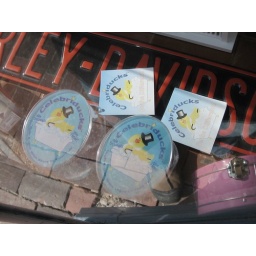
more ducks in a store window in maine